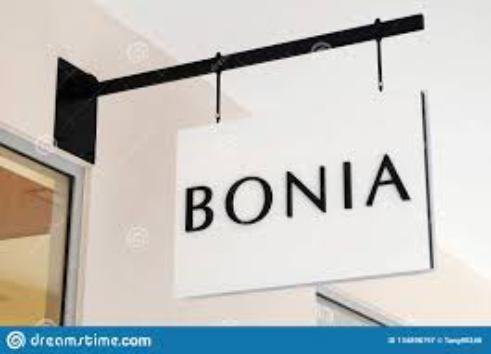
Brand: Bonia
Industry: Clothes